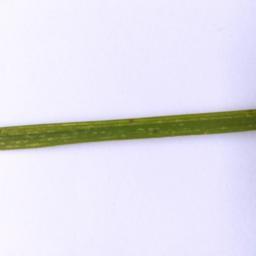
Label: Rice___Leaf_Blast